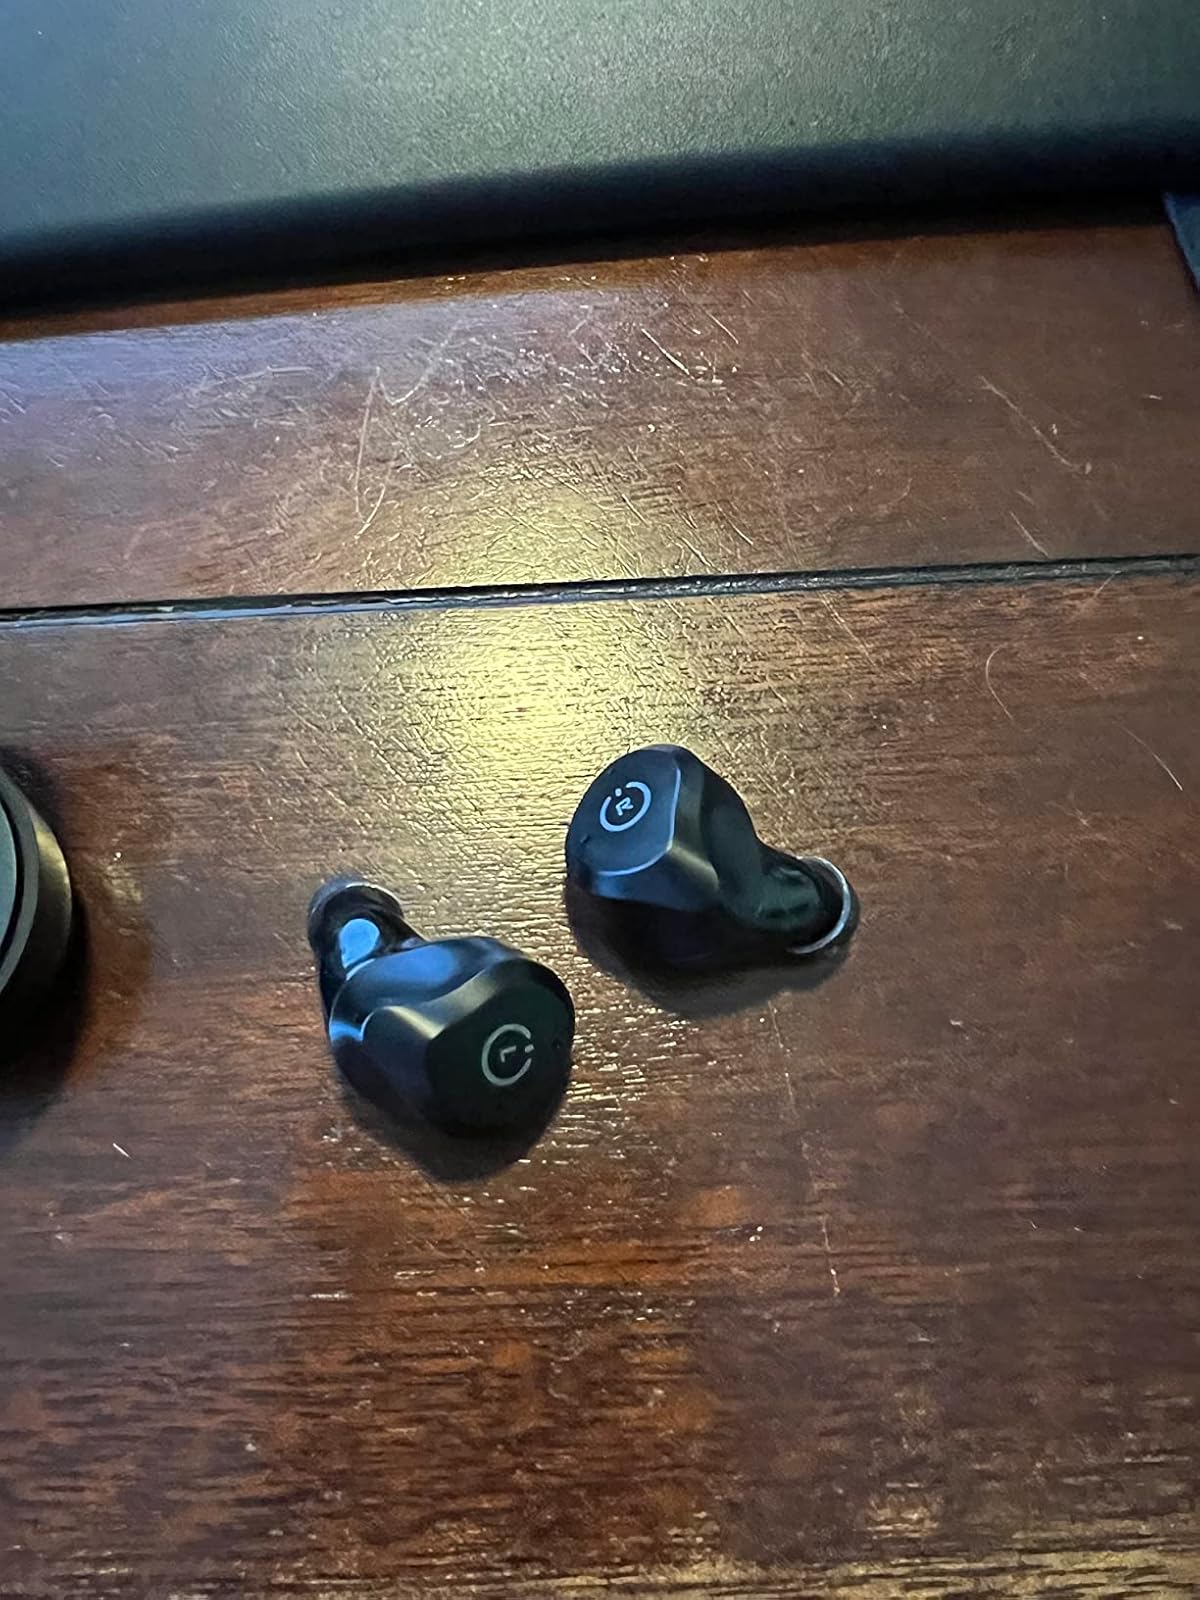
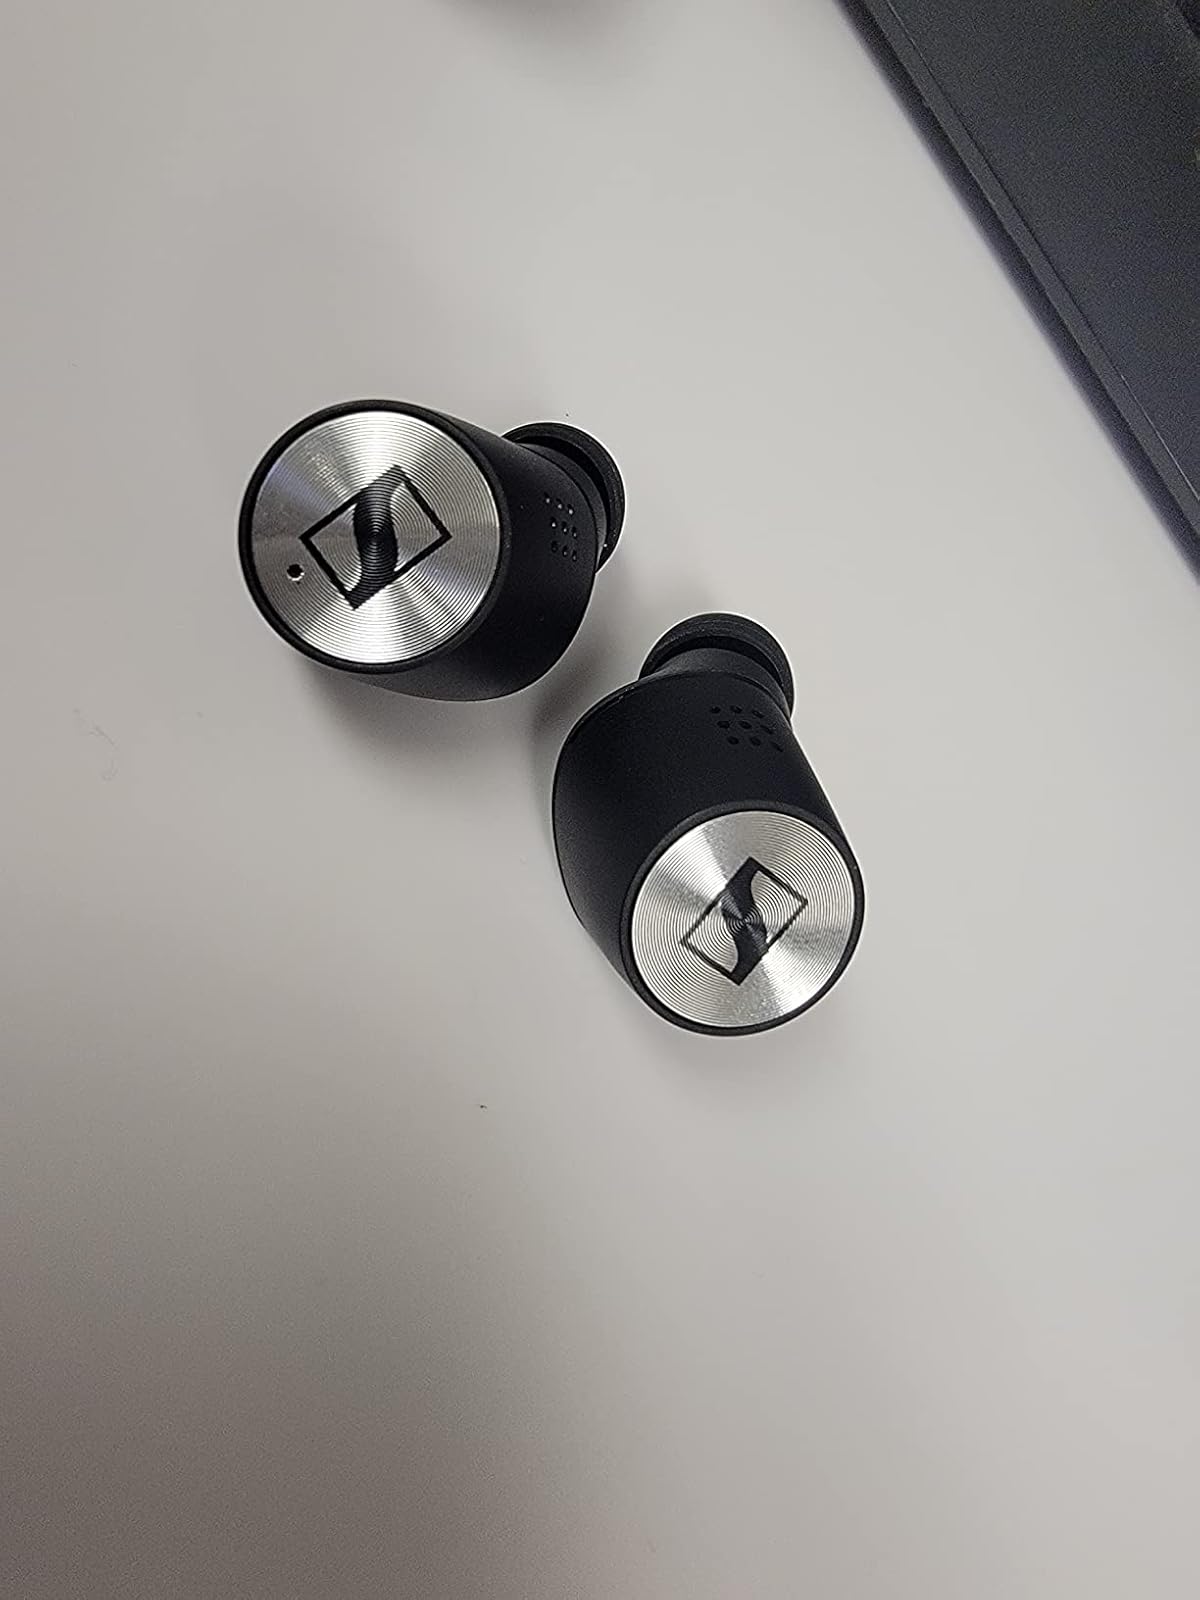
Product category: earbuds
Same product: no